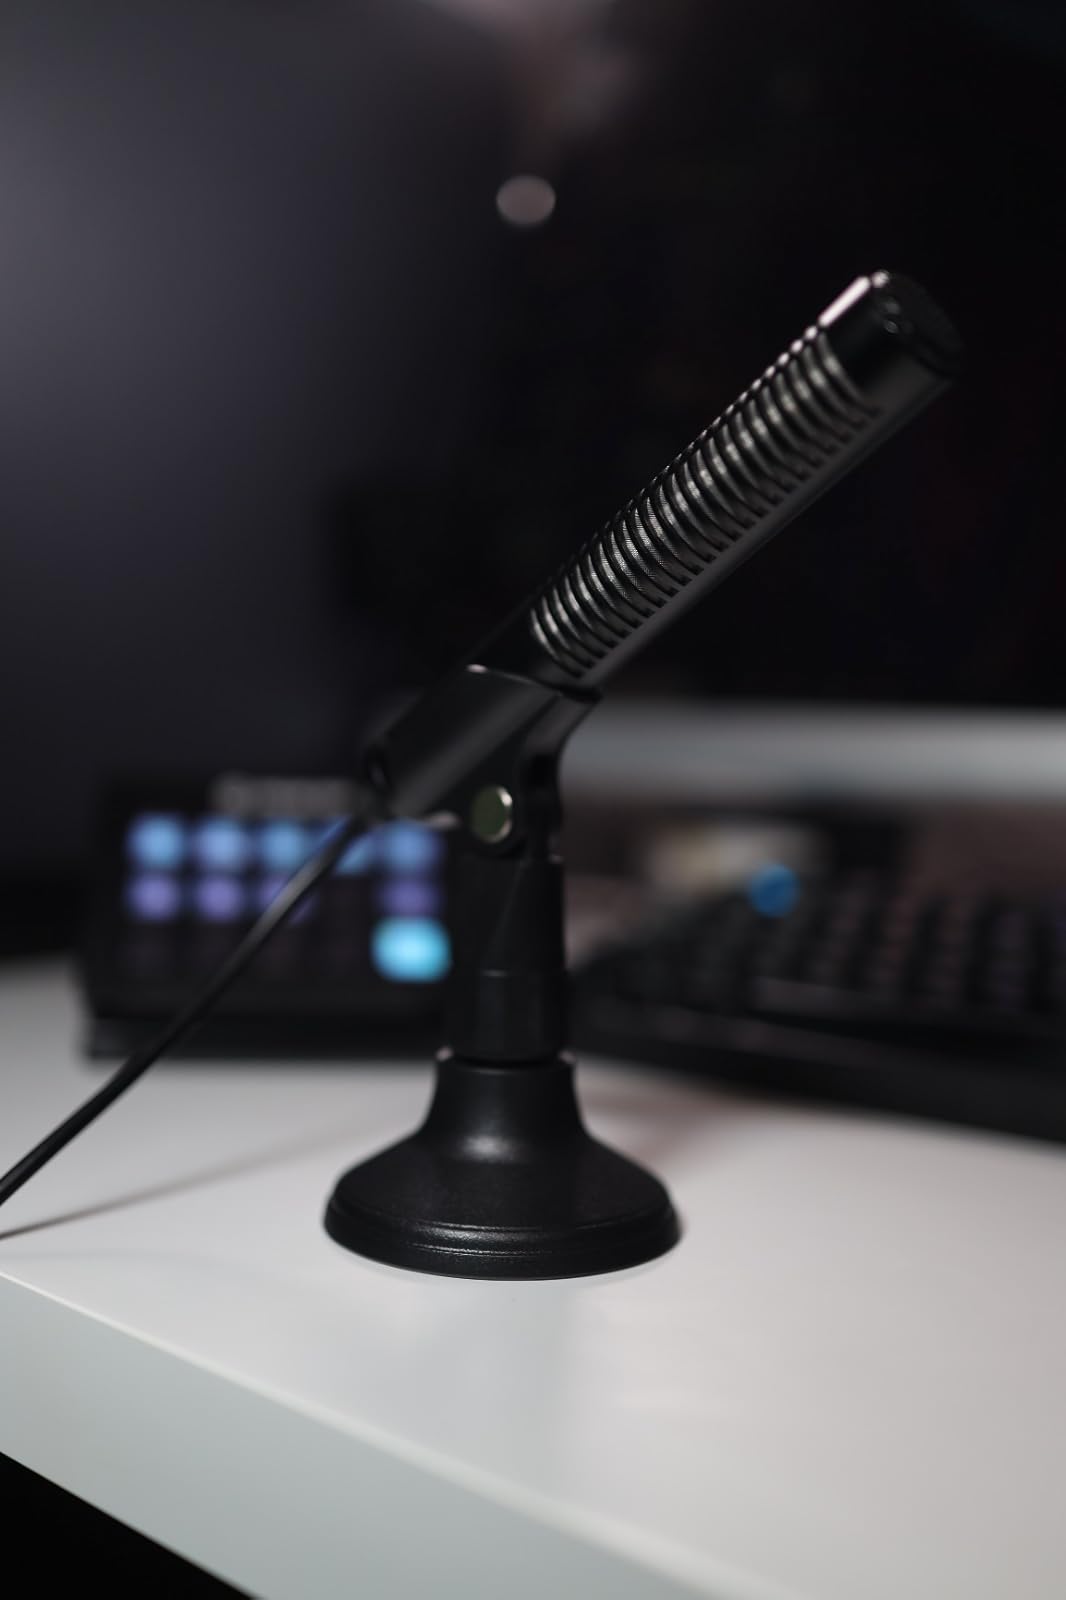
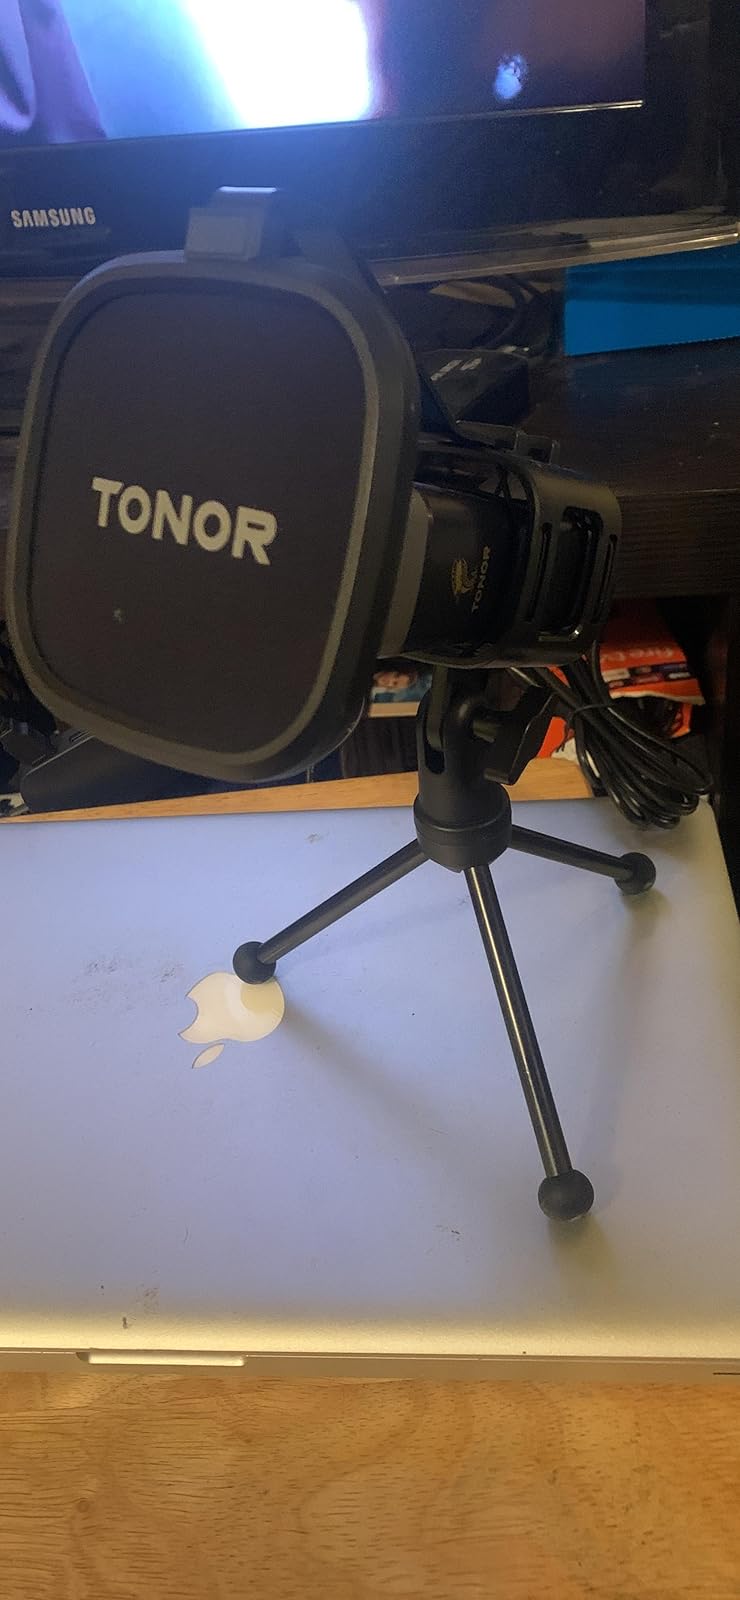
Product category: microphone
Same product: no